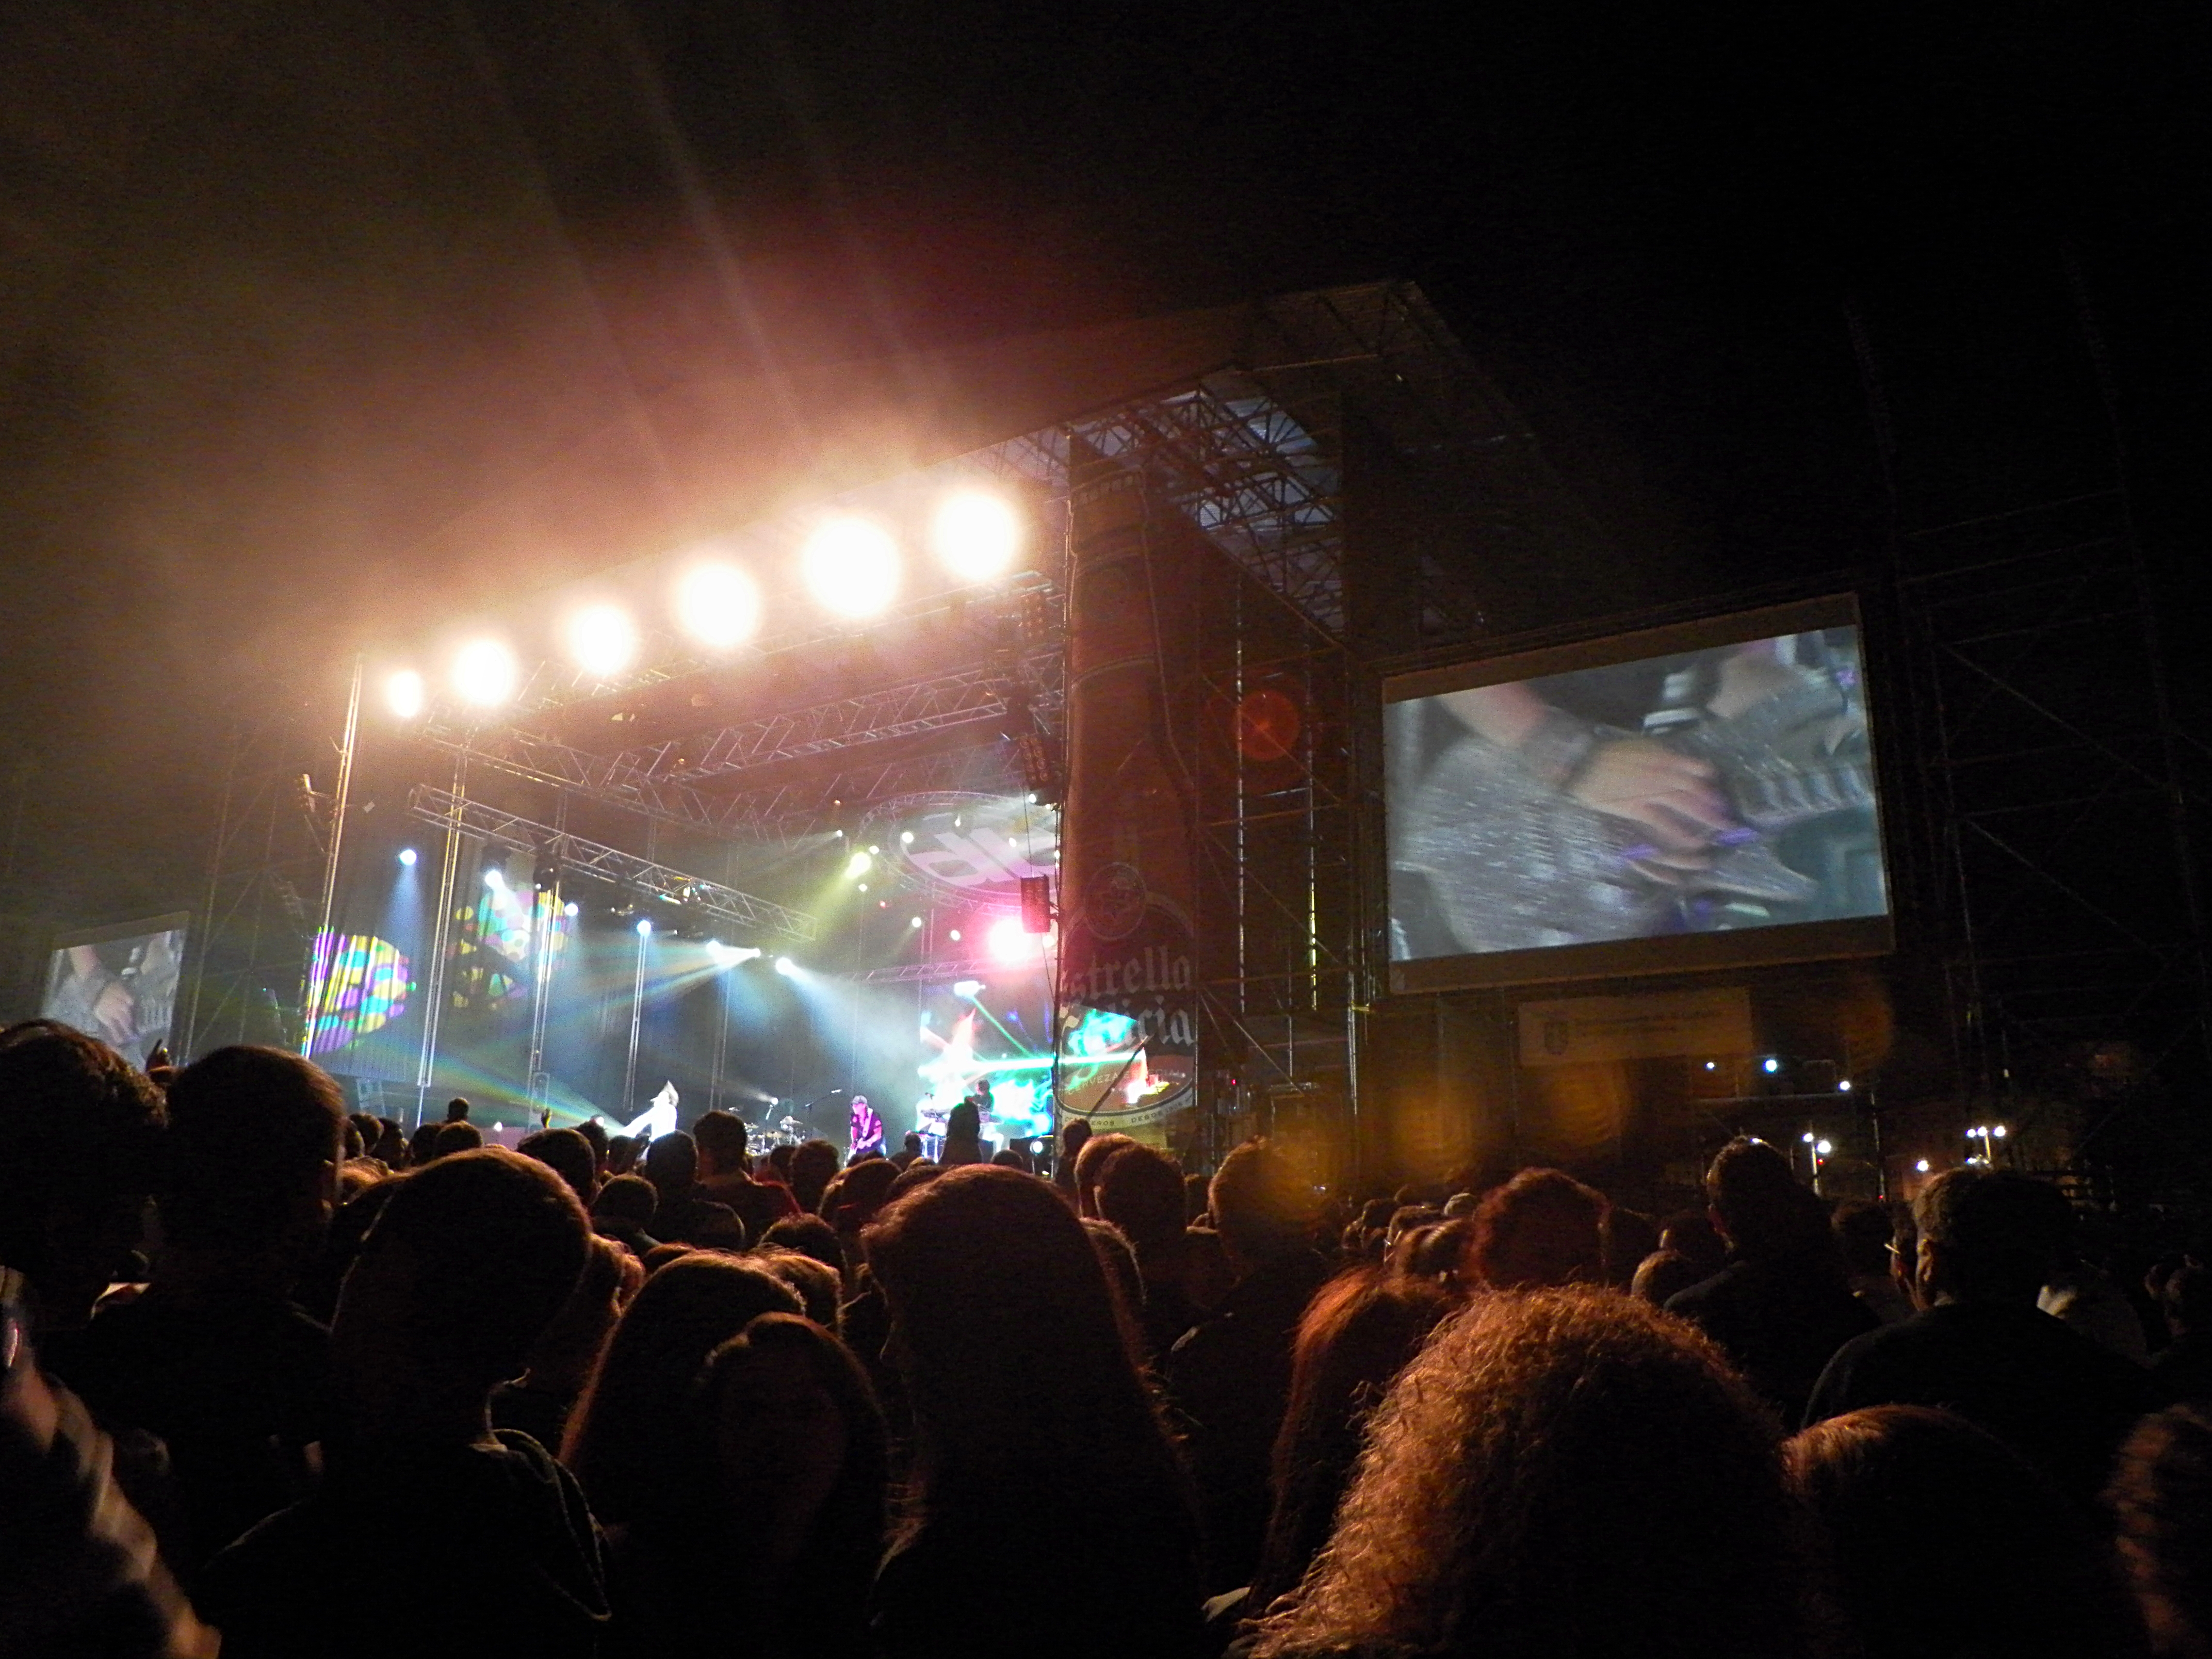
crowd, concert, audience, musician, festival, stage, performance, event, david, entertainment, ggl1, bisbal, performing arts, rock concert, musical theatre